Chã das Caldeiras

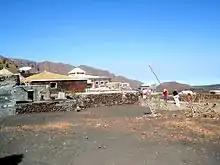
Cooperative ("Associação dos Agricultores de Chã") in Portela

During the wine-making process, much attention is given to the hygienic conditions of the cellar and machines. After arrival, the grapes are cleaned and are either crushed (to make red wine) or pressed (to make white and rosé). This process is done as quickly as possible to prevent contamination and odor. The pulp is then put in specially designed barrels in the cellar, where the temperature remains cool even during the hottest days, to begin the fermentation process. This is when the sugar of the grapes turns to alcohol and where the unique characteristics of the wine begin to develop.